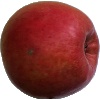
Label: Apple Crimson Snow 1